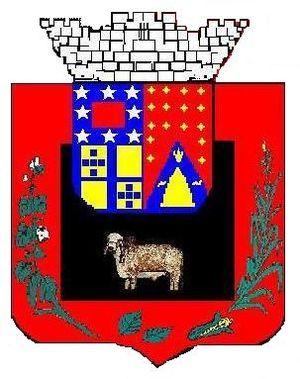
Umbuzeiro est une ville brésilienne du sud-est de l'État de la Paraíba.